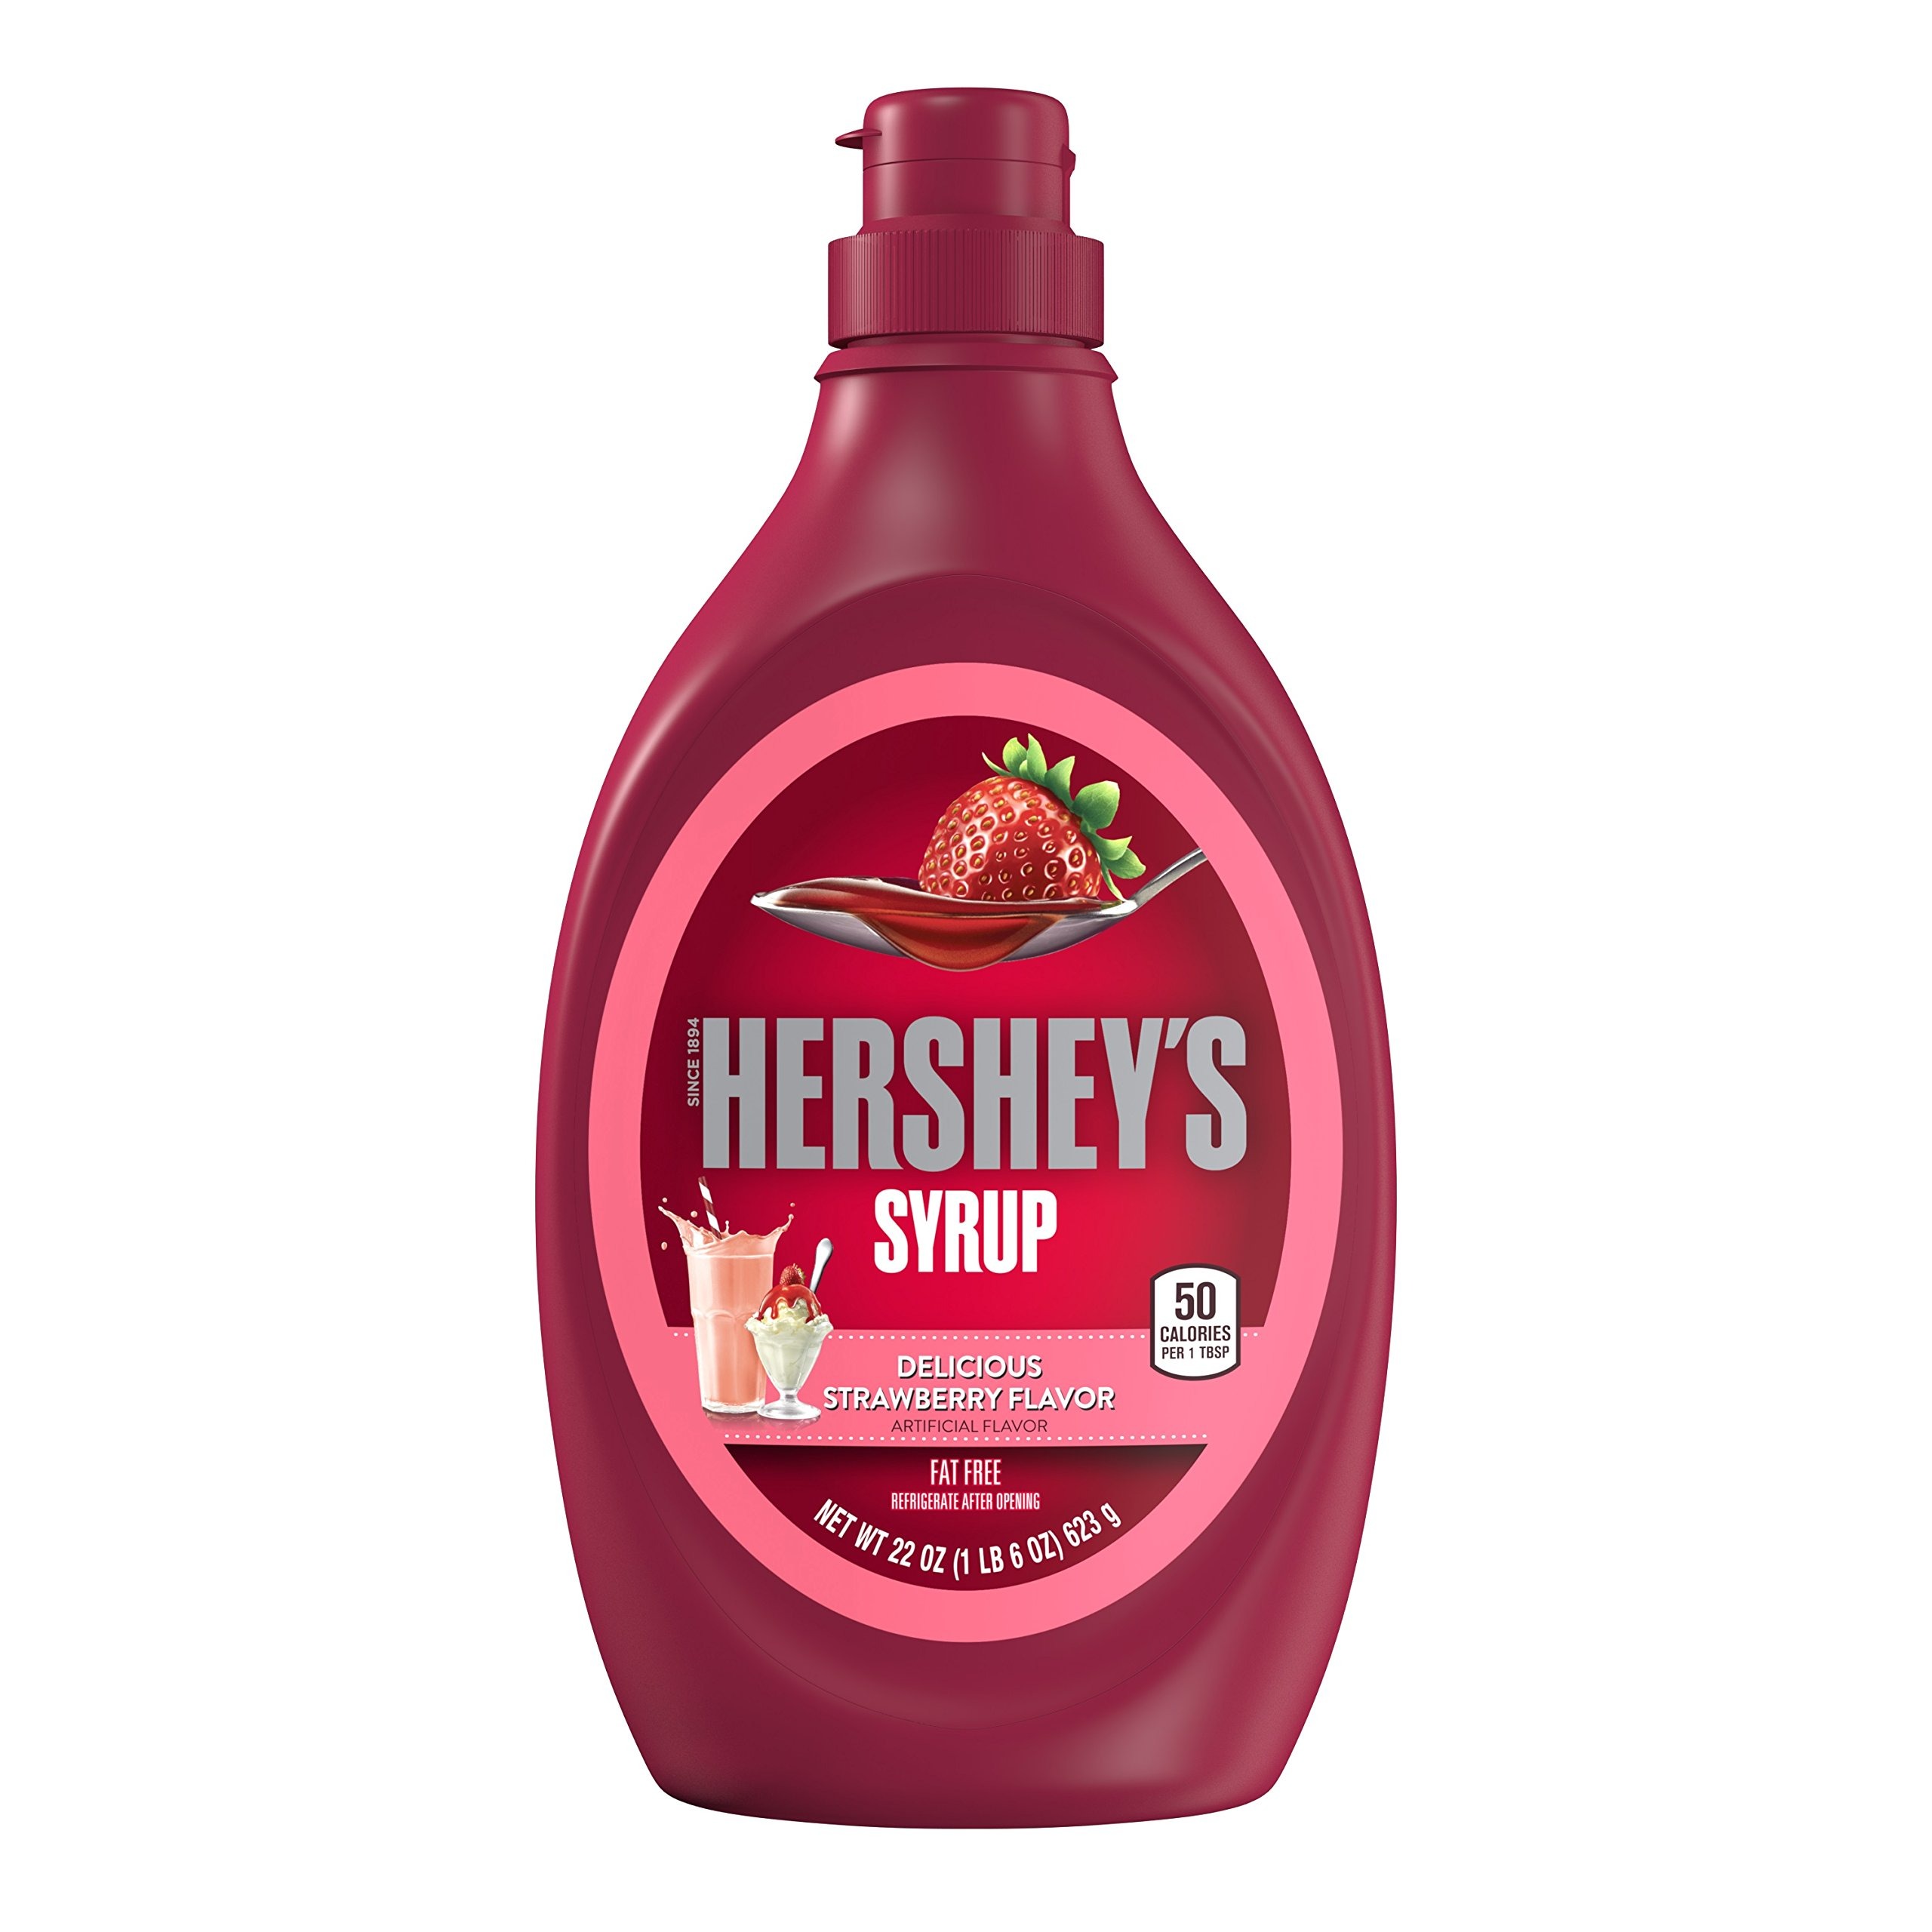
Item Name: HERSHEY'S Strawberry Syrup, 22 Ounce (Pack of 6)
Value: 22.0
Unit: Ounce

Price: 10.45